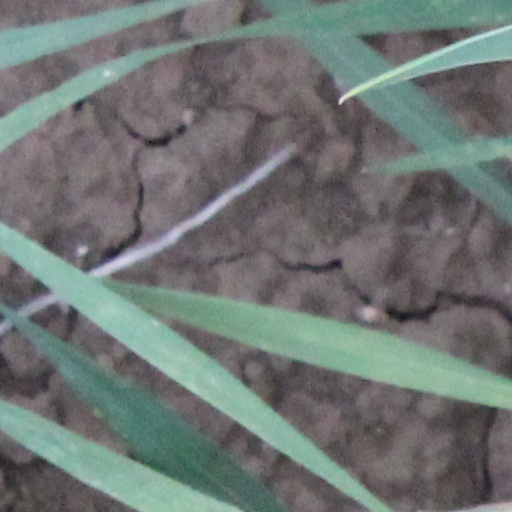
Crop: wheat